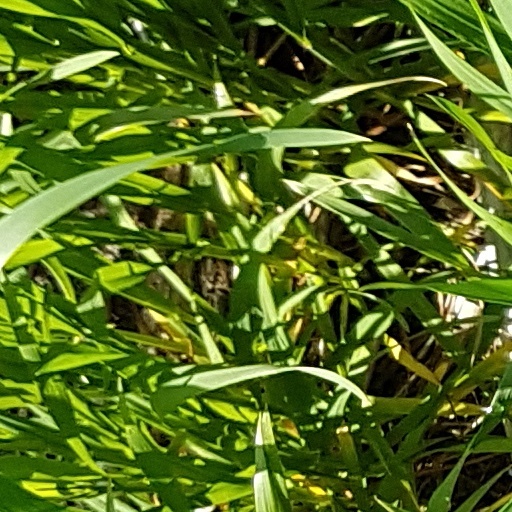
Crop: wheat